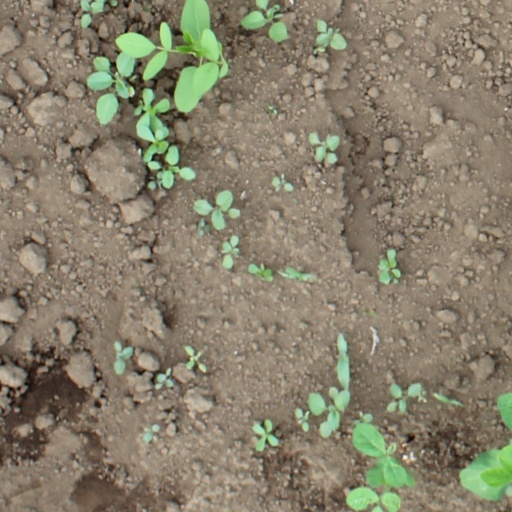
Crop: soybean